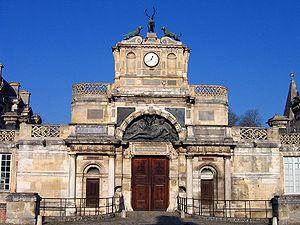
Château d'Anet, Eure-et-Loir (France).
Cet article recense de manière non exhaustive les châteaux, maisons fortes, mottes castrales, situés dans le département français d'Eure-et-Loir. Il est fait état des inscriptions et classements au titre des monuments historiques.
Anet est une commune française située dans le département d'Eure-et-Loir, en région Centre-Val de Loire.
Le château d'Anet est un château de style Renaissance situé en Eure-et-Loir, que le roi Henri II de France fit construire au XVIᵉ siècle pour sa favorite, Diane de Poitiers.
La Renaissance française est un mouvement artistique et culturel situé en France entre le milieu du XVᵉ siècle et le début du XVIIᵉ siècle. Étape de l'époque moderne, la Renaissance apparaît en France après le début du mouvement en Italie et sa propagation dans d'autres pays européens.